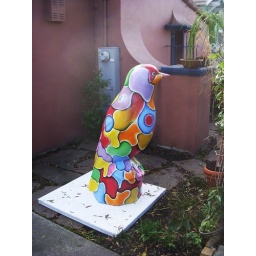
This very big,beautiful,very colorful bird is in someone's front yard, i had to capture this!